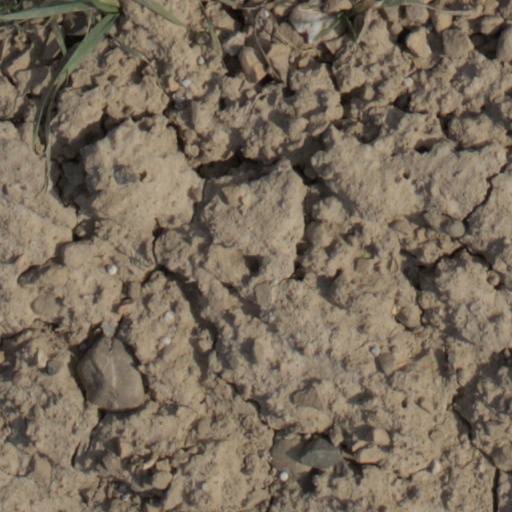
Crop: wheat